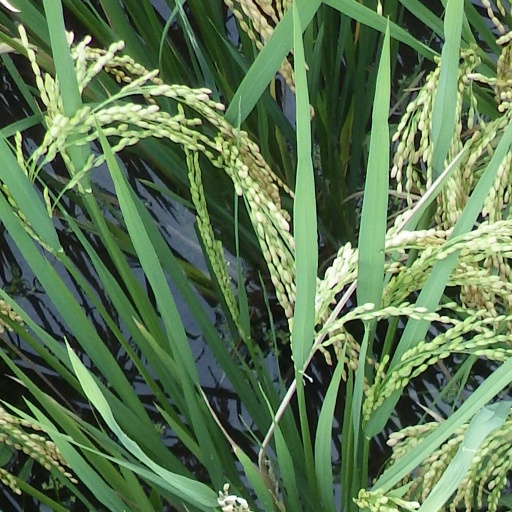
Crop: rice